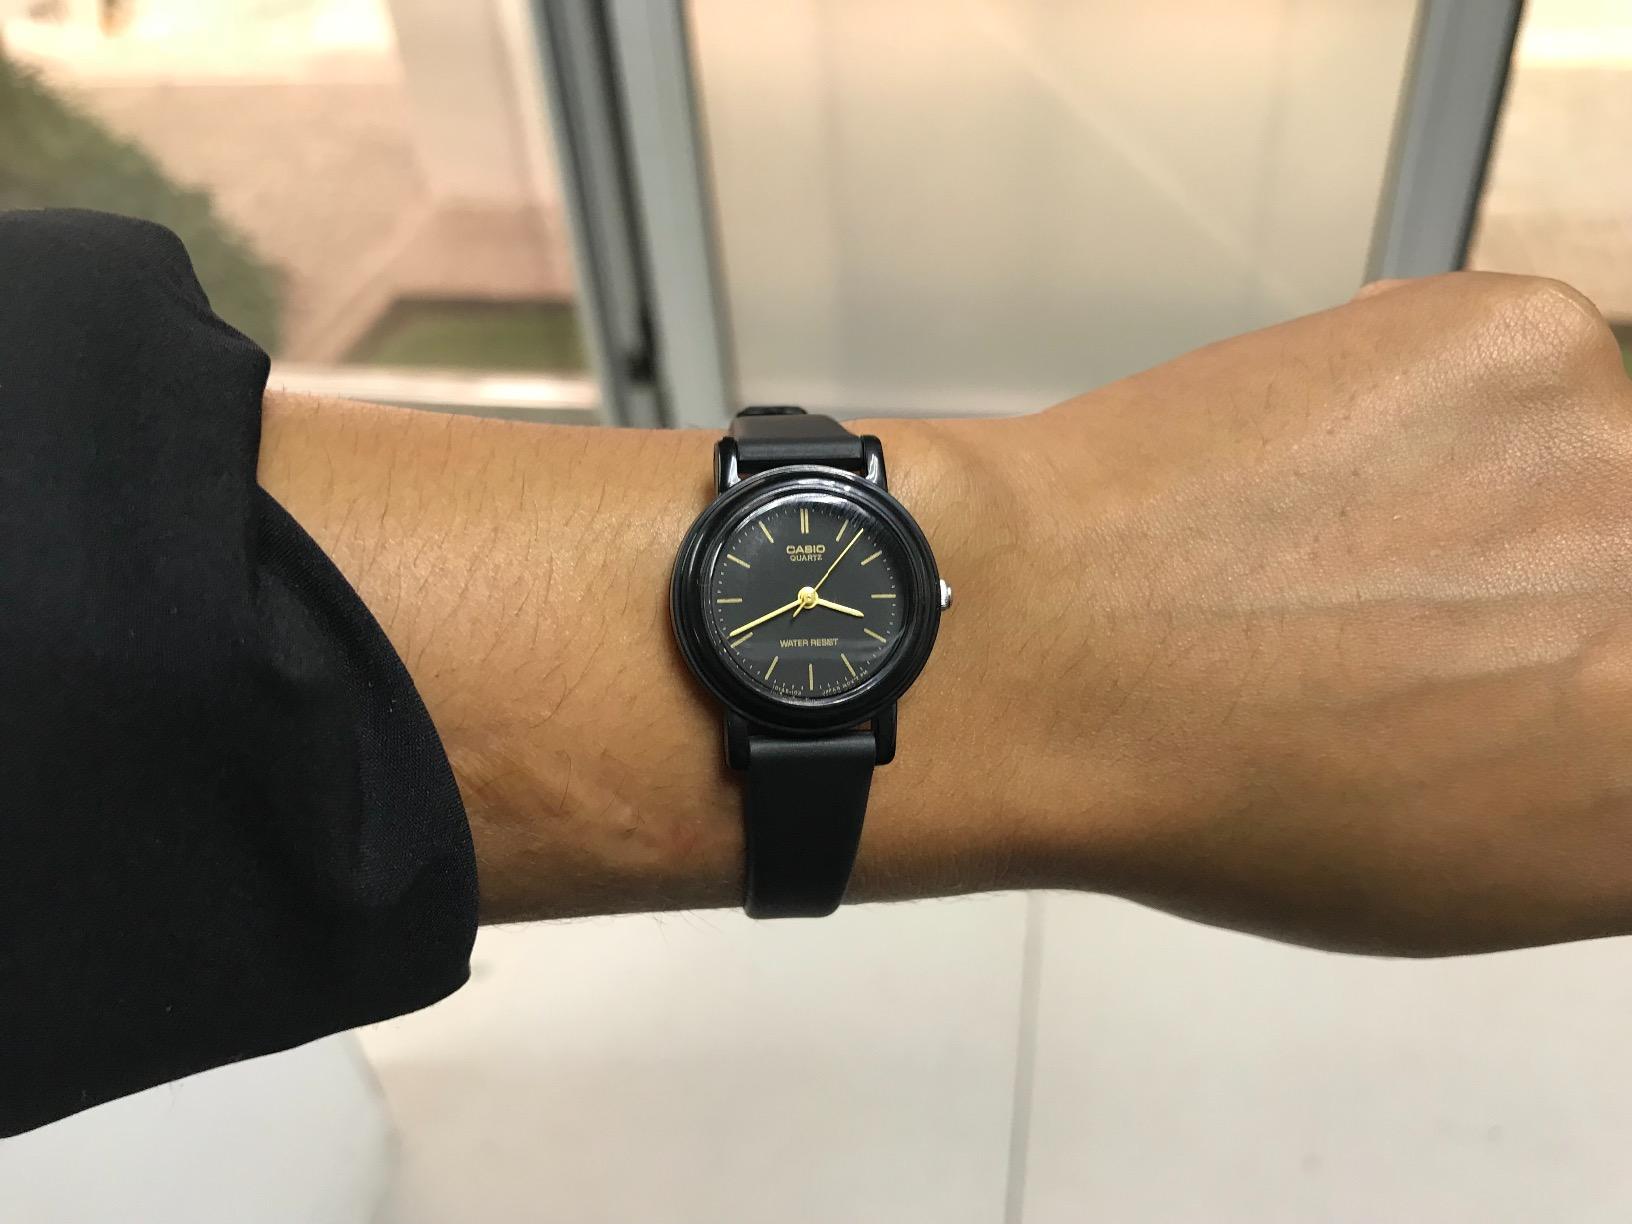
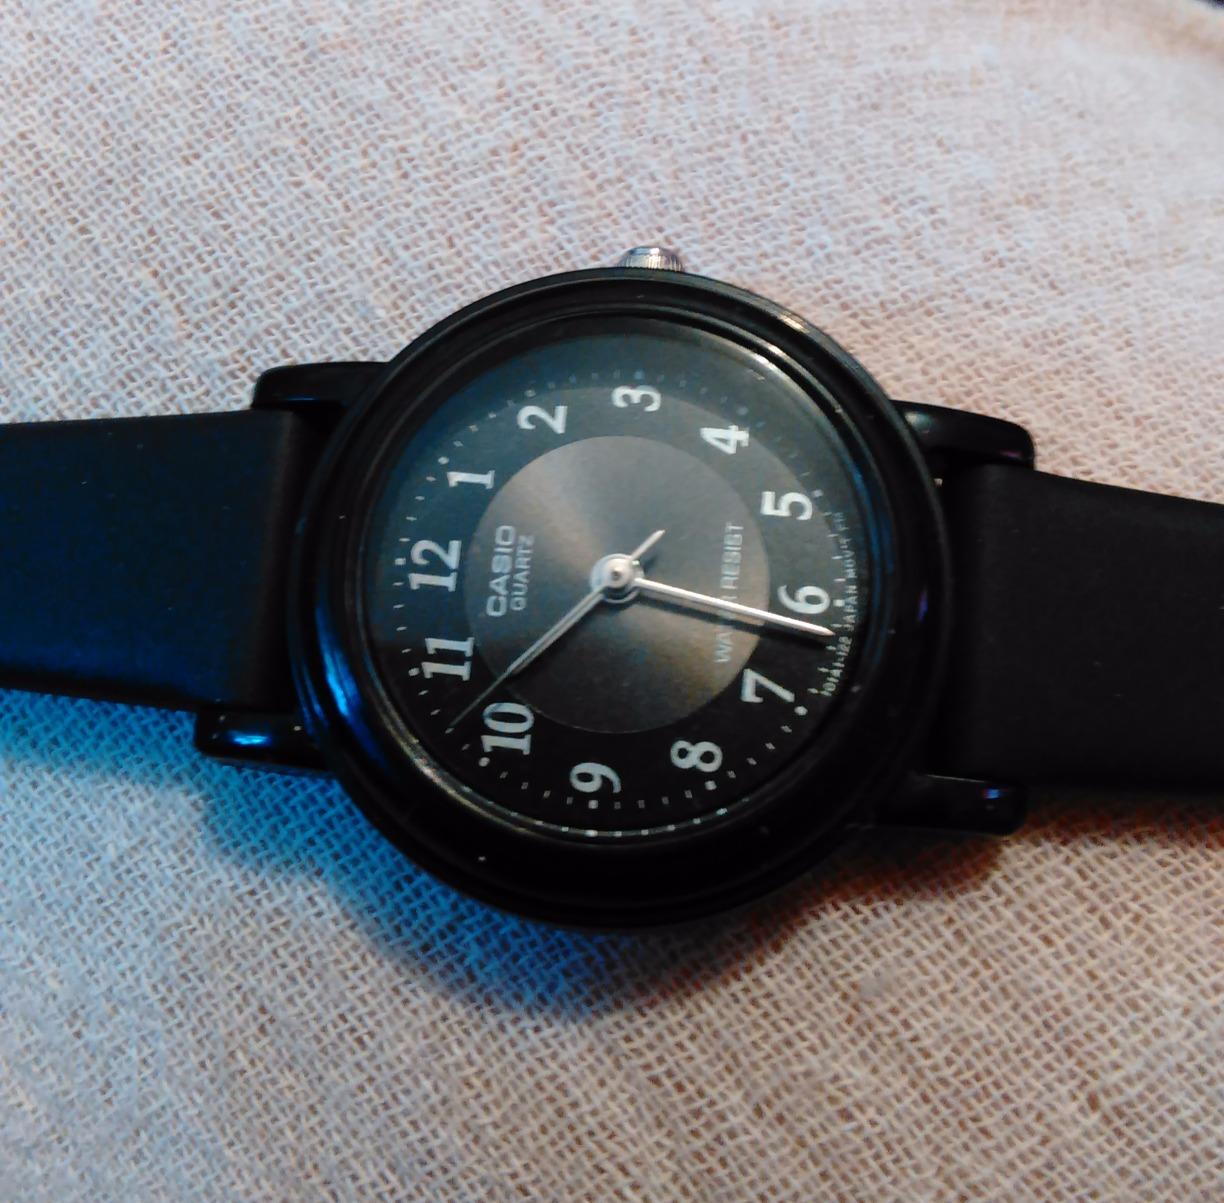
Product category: accessories_watch
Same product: no